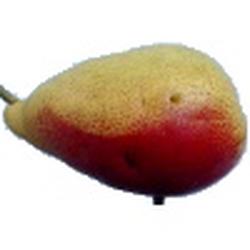
Label: Pear